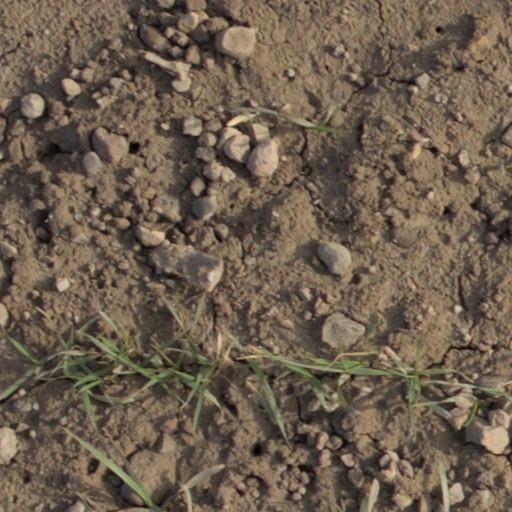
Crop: wheat